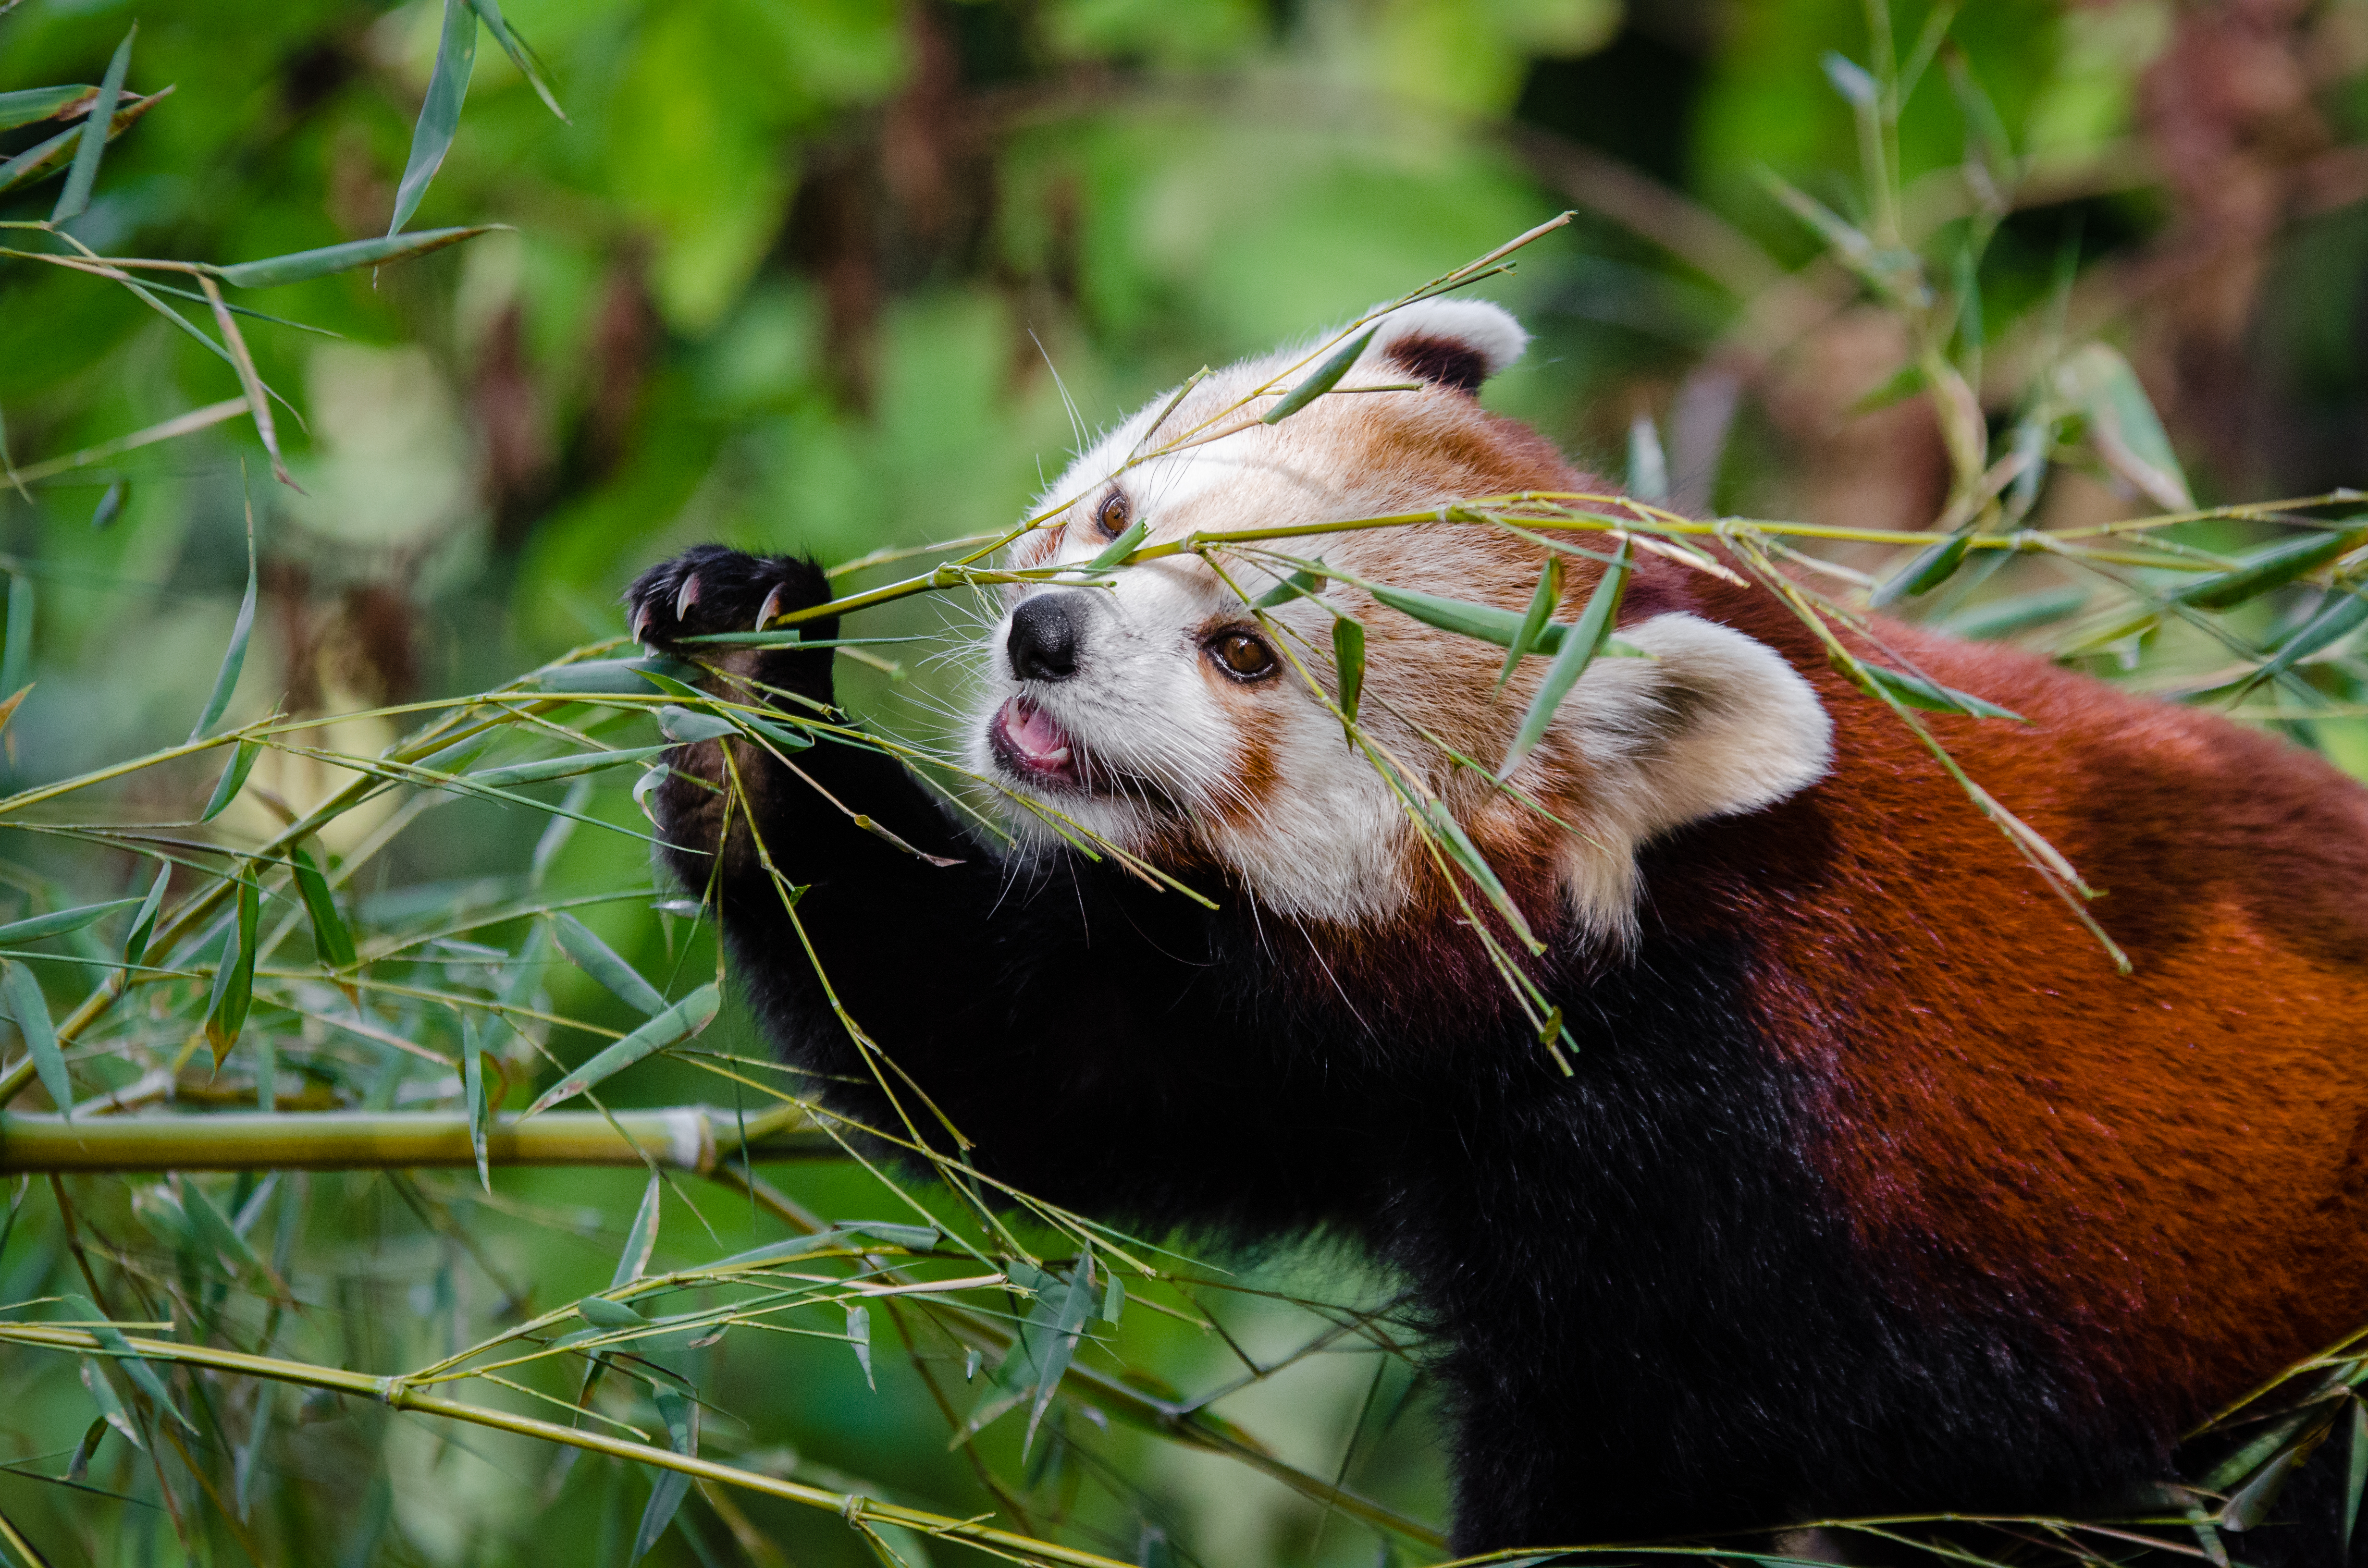
tree, nature, branch, bokeh, blur, field, vintage, sweet, feet, animal, cute, female, wildlife, zoo, fur, orange, young, spring, green, high, red, foot, mammal, nikon, fauna, red panda, panda, 2015, face, nose, whiskers, paw, tail, animals, ears, endangered, vertebrate, germany, deutschland, frhling, natur, paws, tier, depth, iso, ss, depthoffield, fell, grn, gesicht, baum, adorable, bamboo, d7000, roter, kleiner, niedlich, sues, suess, species, bedrohte, tierart, tierpark, weiblich, jungtier, jung, ohren, schwanz, nase, bedroht, ailurus, fulgens, mozilla, firefox, wochenende, weekend